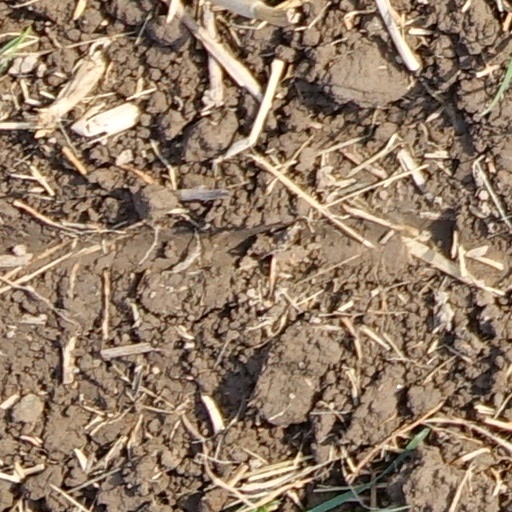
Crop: wheat